Bank of Lockport

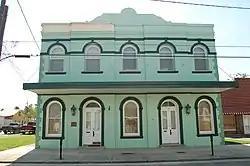

The Bank of Lockport, also known as the Gouaux Building, is a historic commercial building located at 111-113 Barataria Street in Lockport, Louisiana, United States.